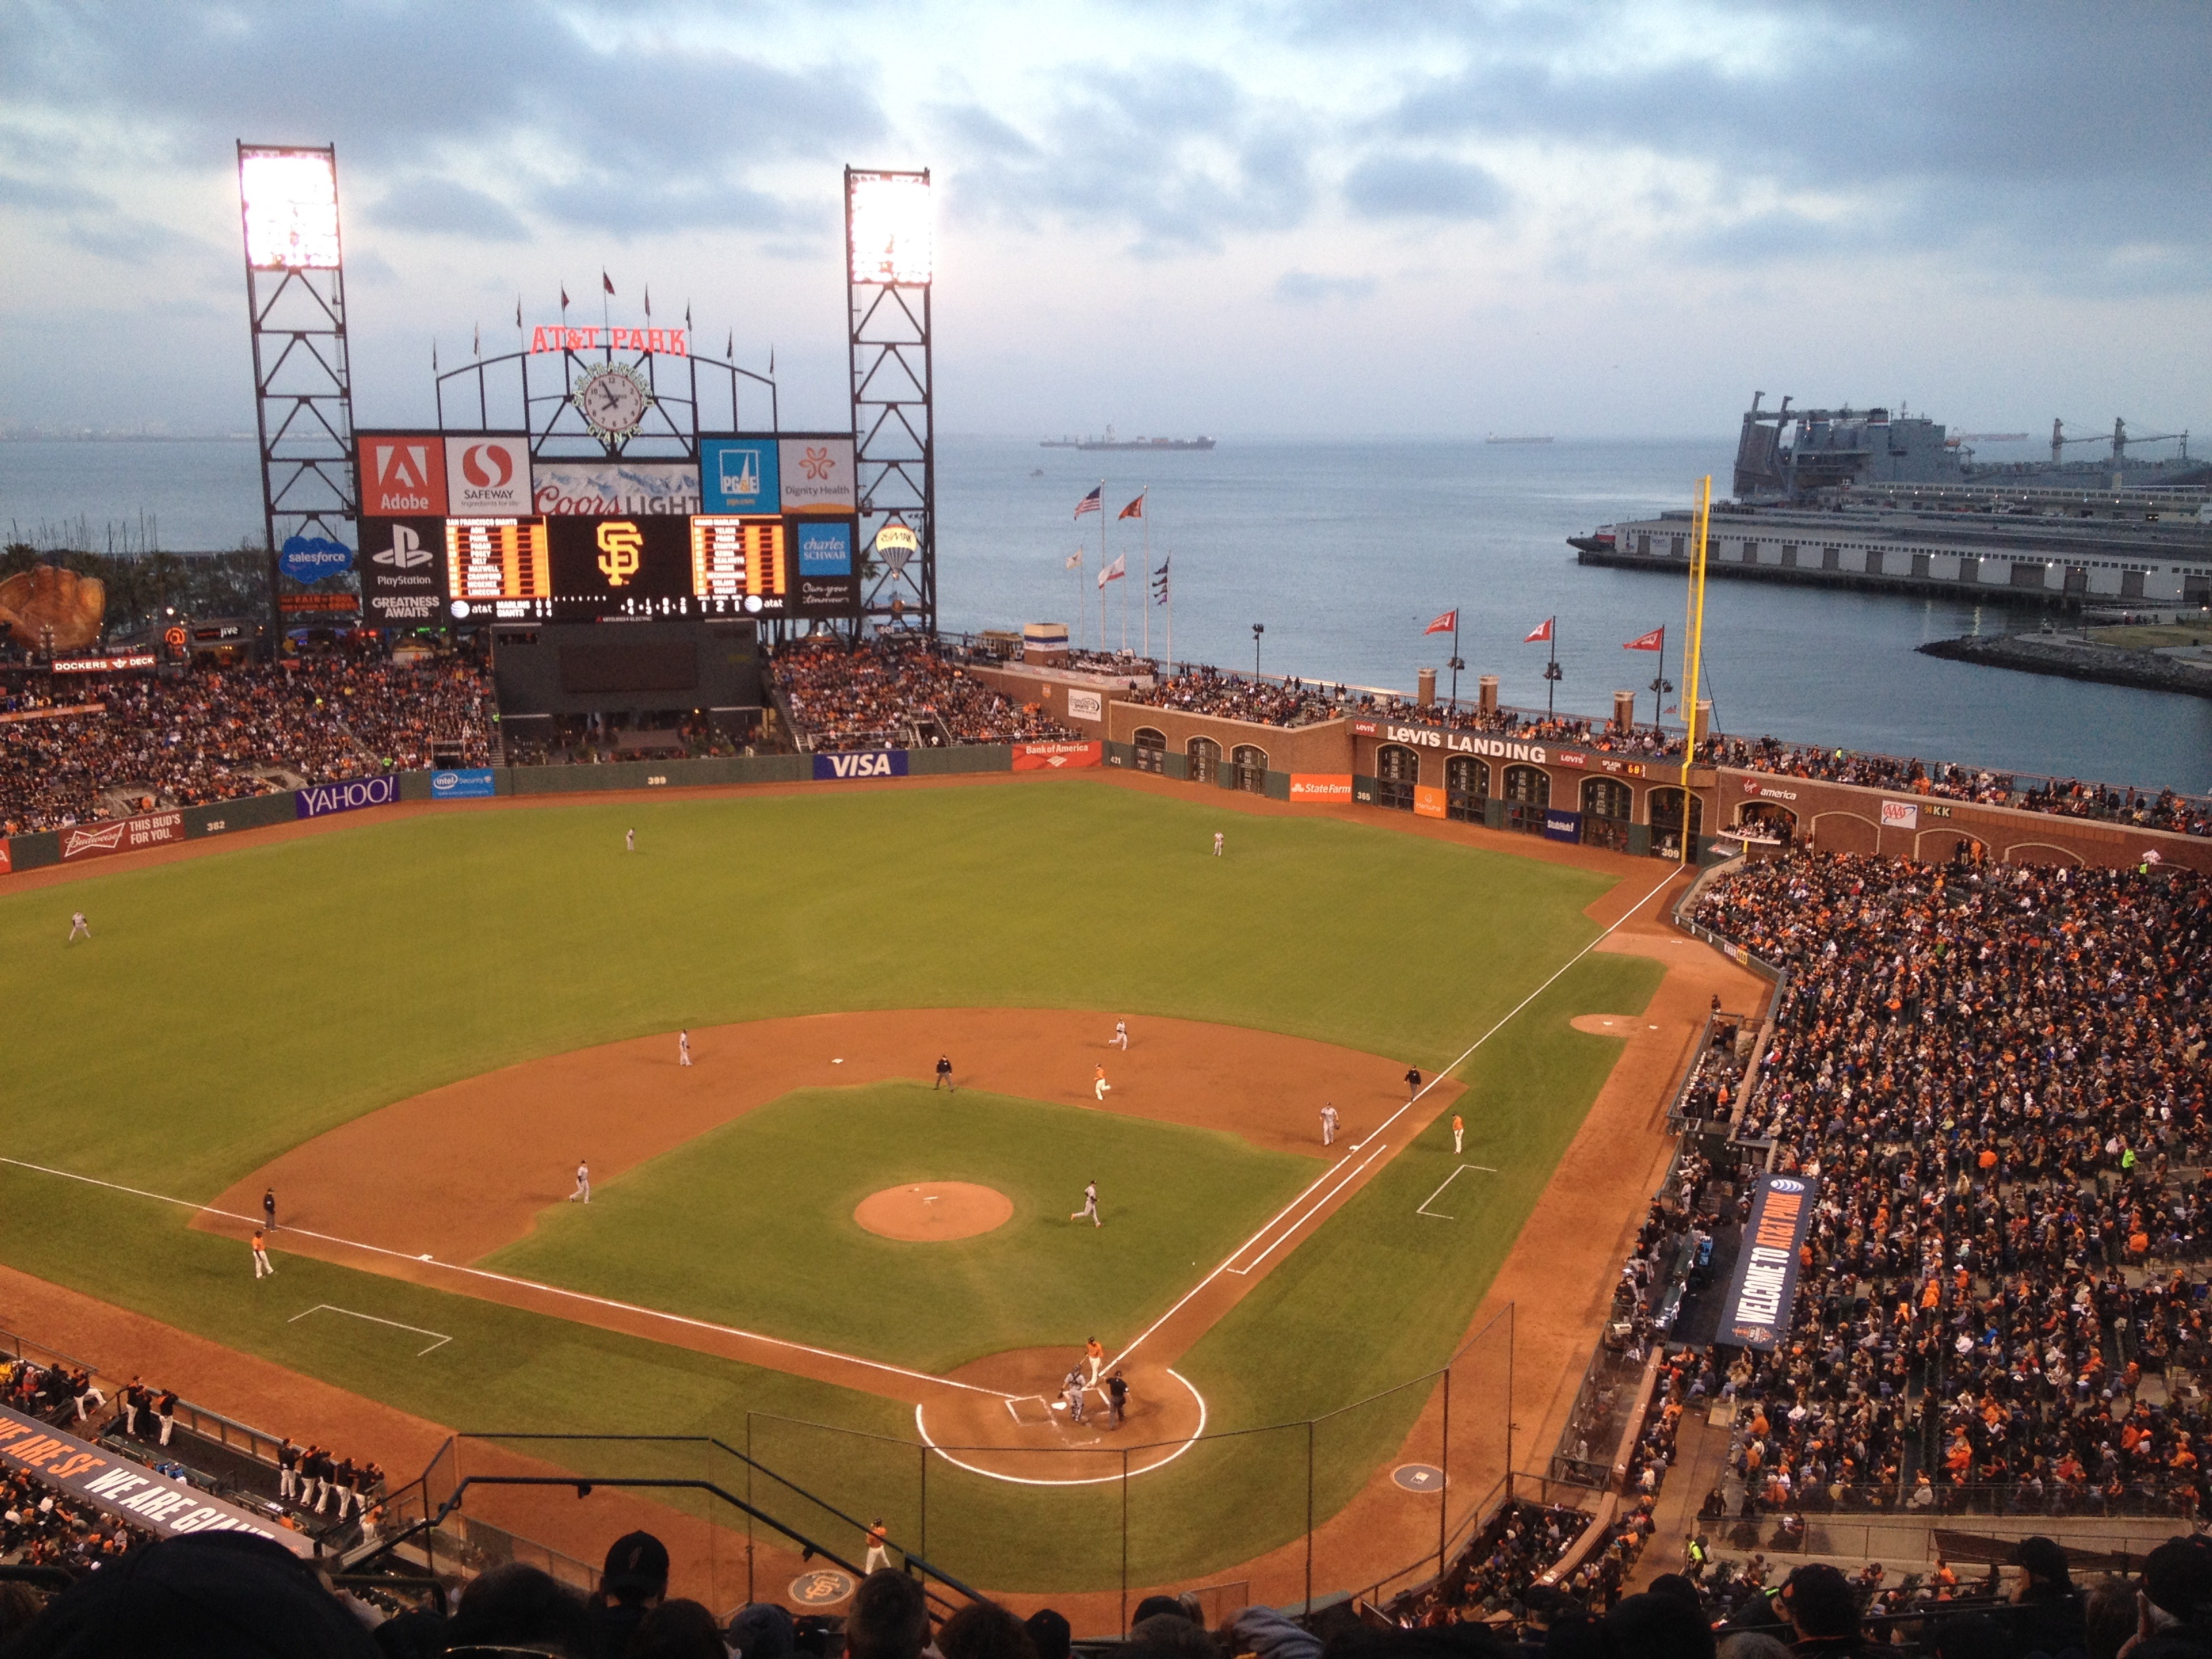
structure, baseball, sport, field, game, san francisco, stadium, baseball field, arena, american, bullring, baseball park, geographical feature, luxury vehicle, sport venue, soccer specific stadium